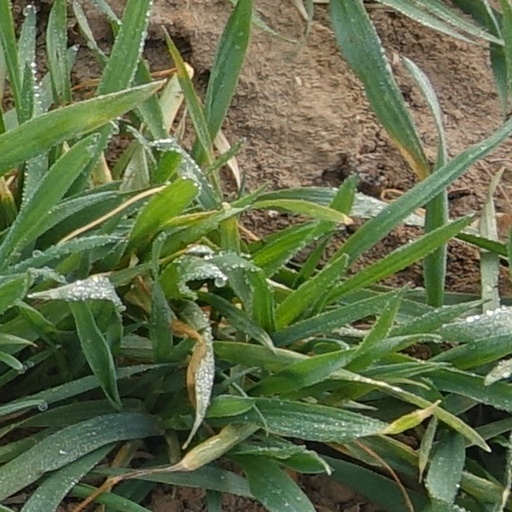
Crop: wheat